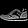
Label: Sneaker